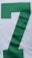
Number: 7